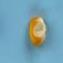
Maize quality: Good